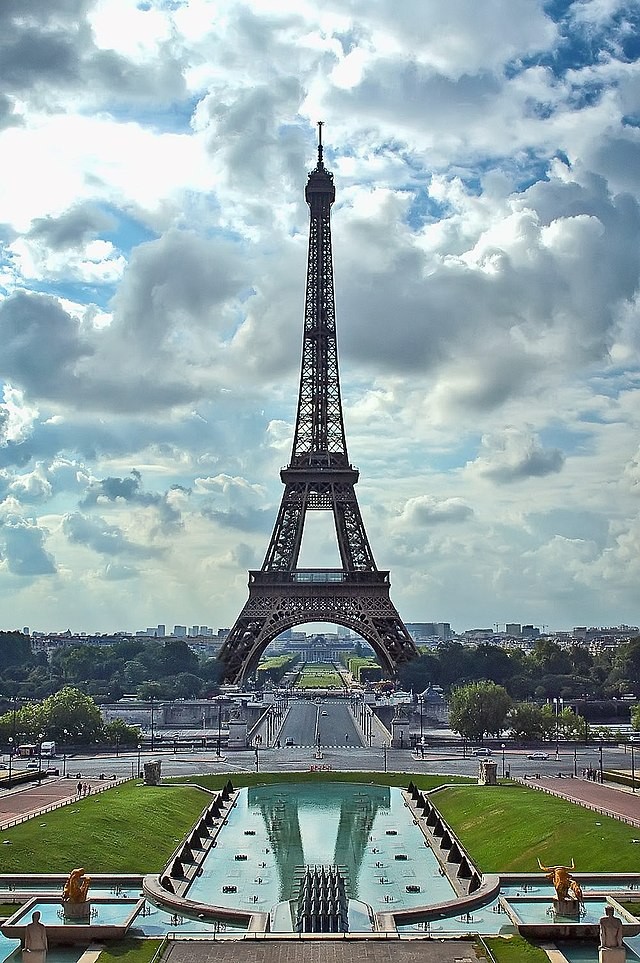
Landmark: Eiffel Tower